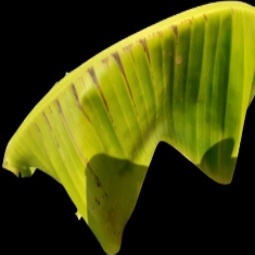
Label: Zinc